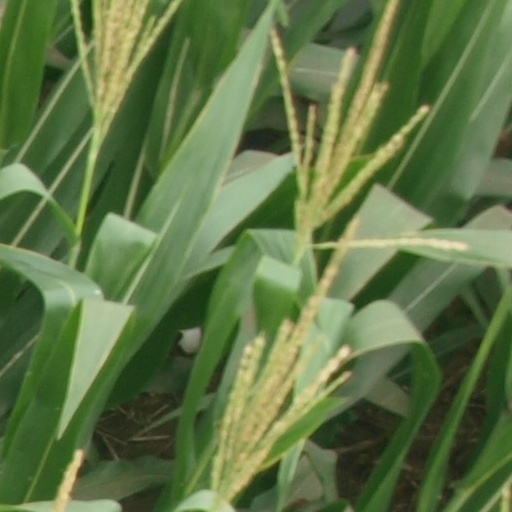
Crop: maize; corn